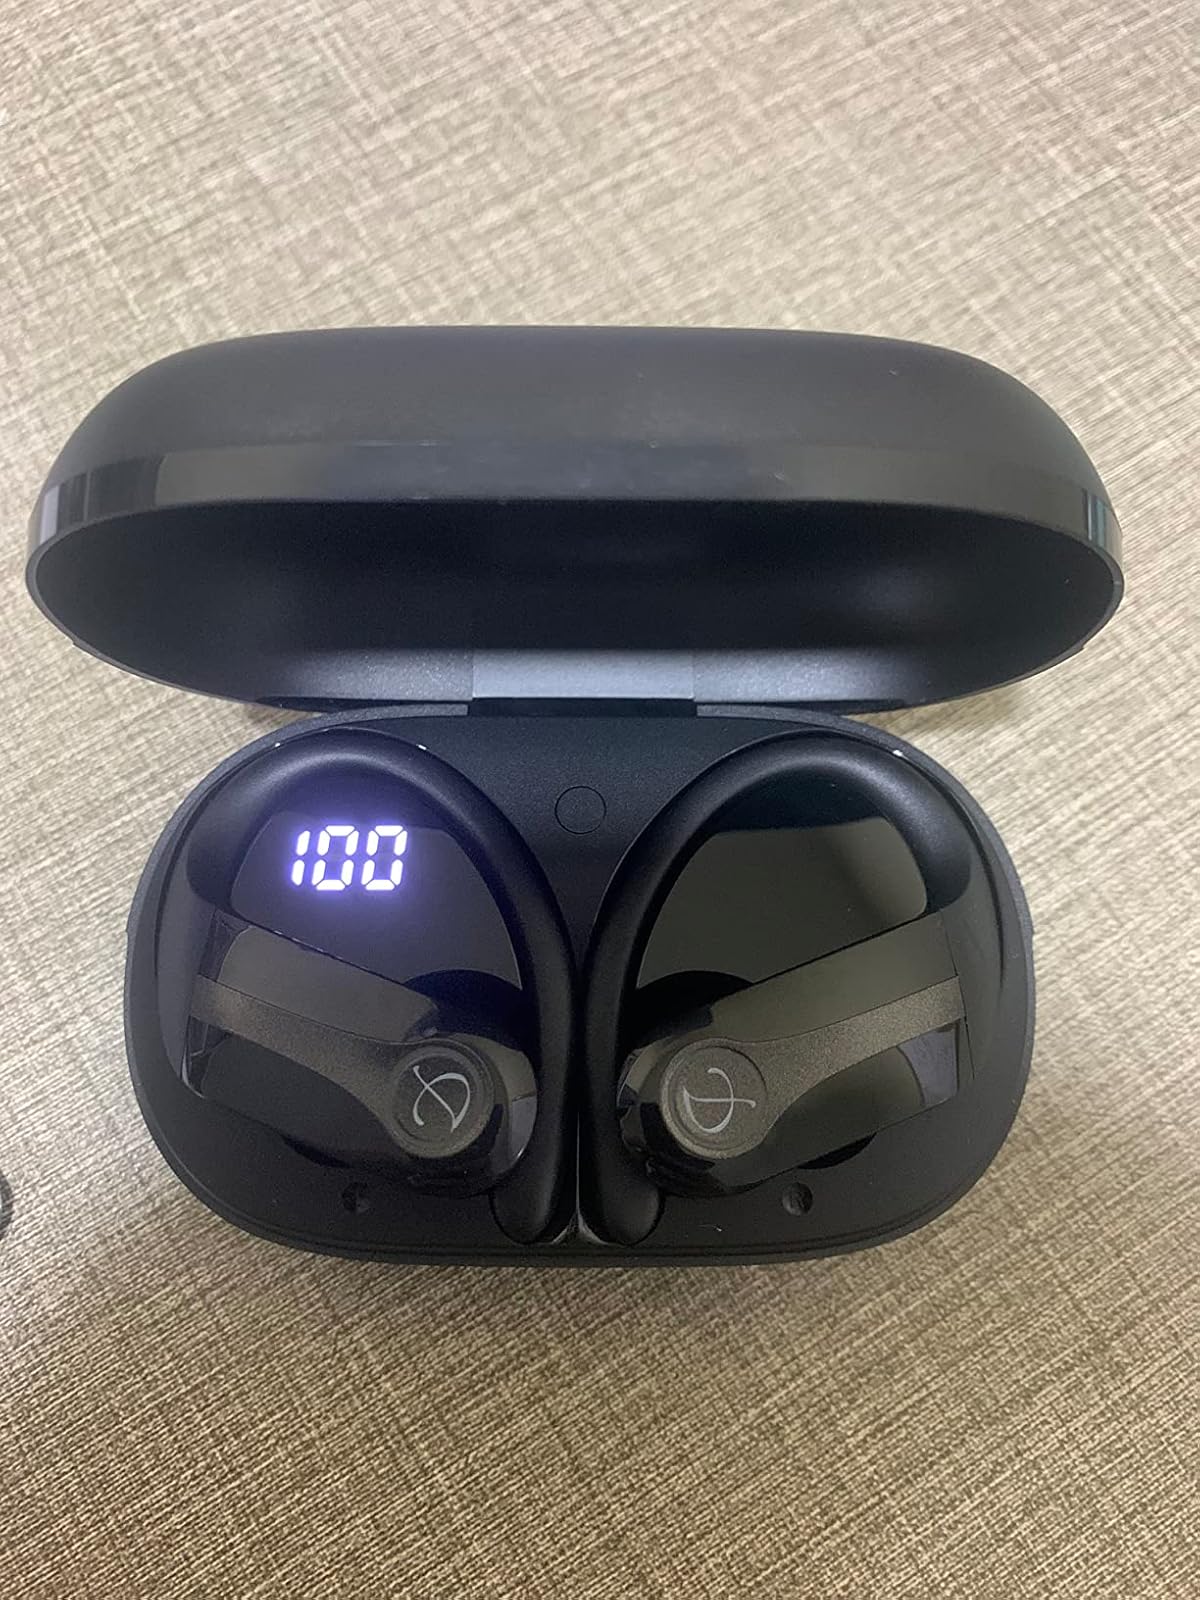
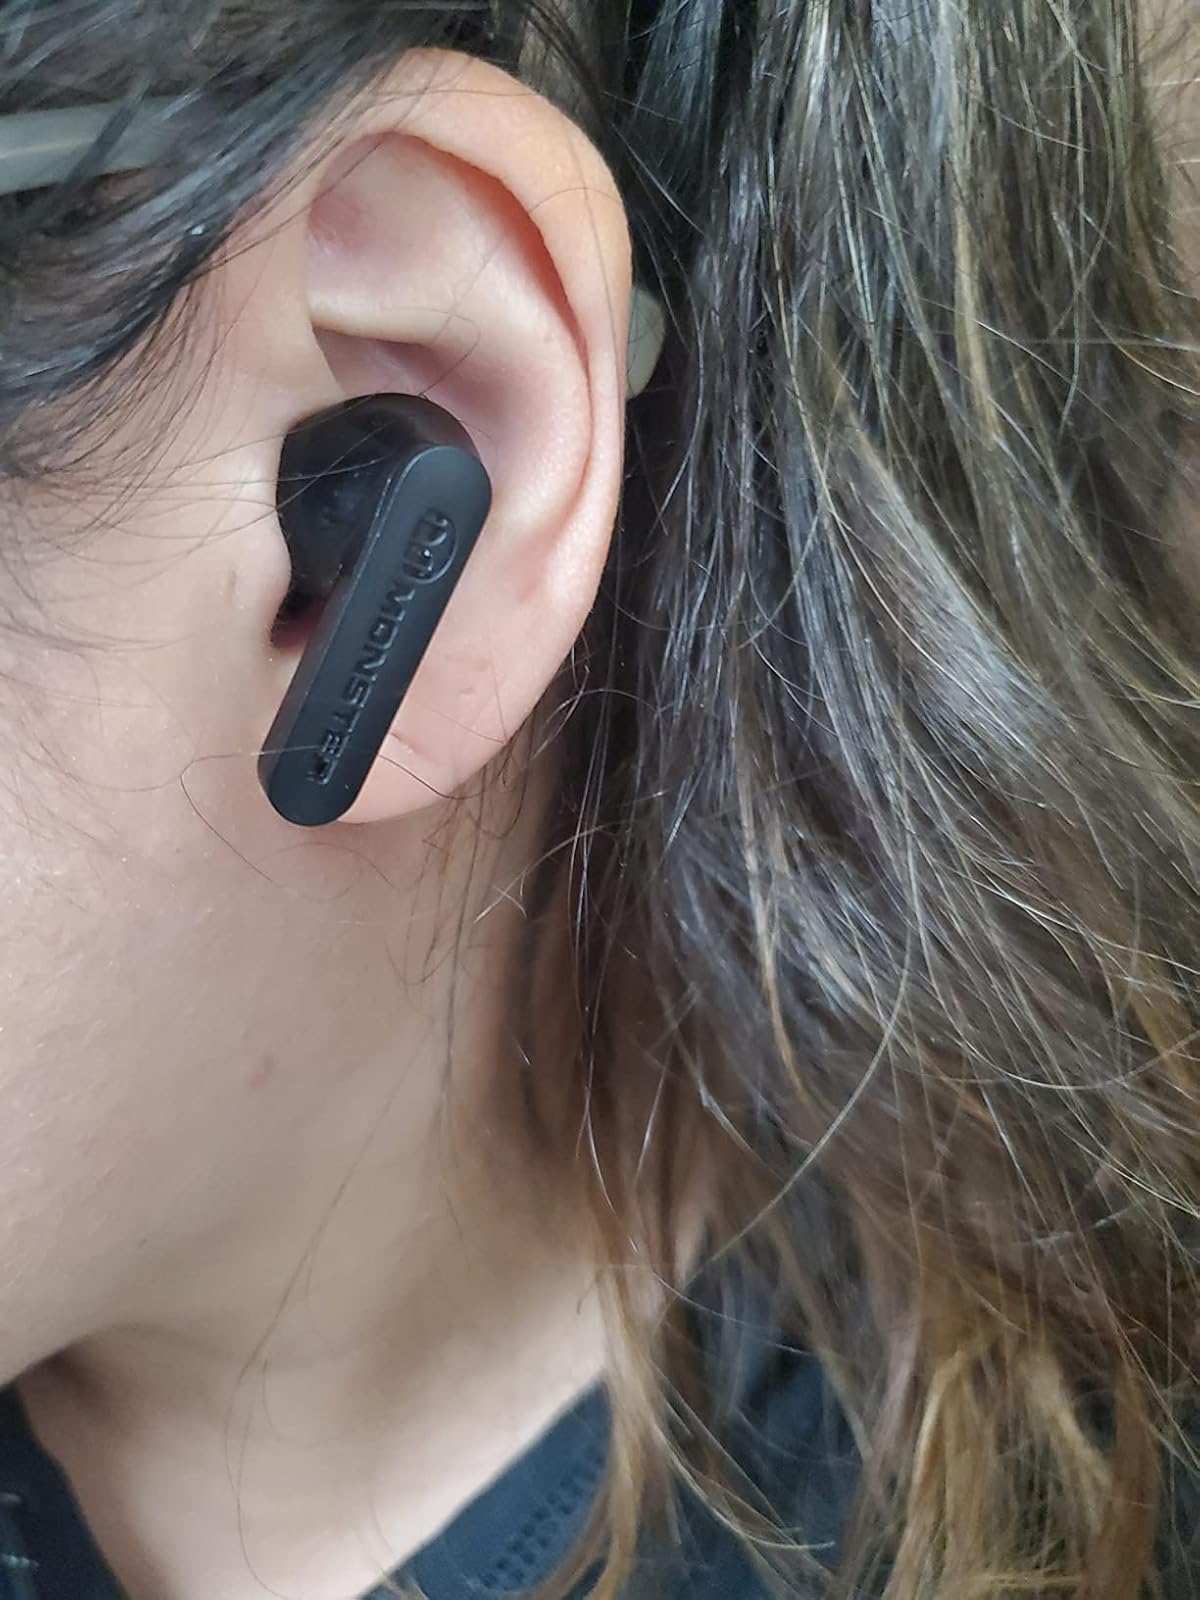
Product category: earbuds
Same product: no